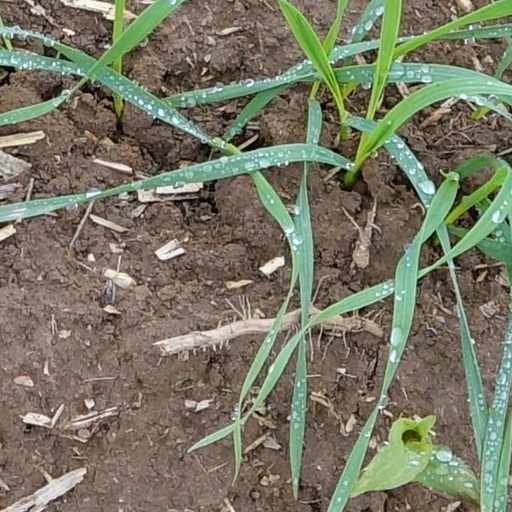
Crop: wheat